Fuqing

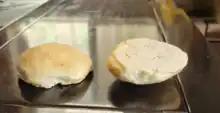
Fuqing Guangbing picture

Guangbing: Guangbing is a bread product that is baked and shaped like a sesame-seeded burger bun top. In 1562, the Japanese invaded Fujian province. General Qi Jiguang was charged to drive the invaders out of Fujian. In order not to let the meal time slow down their marching speed, General Qi invented a kind of bread which was shaped into a ring at that time, so his soldiers could wear a string of those breads around their neck. After the victory, the recipe of this bread product was spread throughout the province and named Guangbing after General Qi. Nowadays, there is no longer a hole in the center of a Guangbing, and there are various kinds of Guangbing developed in different areas in Fujian province, which don't look the same. Fuqing Guangbing is made of the flour, sugar and salt which are all locally produced, as well as the excellent Fuqing sesame seeds, which are very big and taste better than ordinary small sesame seeds. Guangbing was handed down by people to commemorate Qi Jiguang's achievements, which has been used and developed to this day. The people of Fuqing not only passed down the making method of Guangbing, but also passed down the culture to make ritual offerings, Guangbing, to their ancestors.